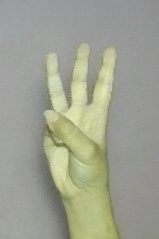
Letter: thaa